The Brownies' Book

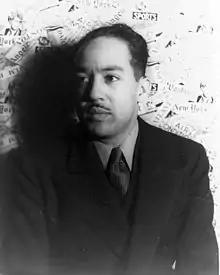
Langston Hughes in 1936, photographed by Carl Van Vechten

Hughes submitted a letter to the editor and his high school graduation photograph to the magazine, which published it in one of its summer issues with those of other high school graduates. In 1921, "The Brownies' Book" became the first publication to publish his poetry, and it would publish more of his works in subsequent issues. Fauset requested Hughes to write about life in Mexico because of its exotic appeal in the United States. Larsen's first literary works were two articles about games she claimed she learned and played during her youth in Denmark, published in "The Brownies' Book" with the byline attributing Nella Larsen Imes.